Göhrde murders

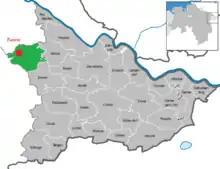
Location of the Göhrde State Forest and the crime scene in the Lüchow-Dannenberg district

The Göhrde State Forest occupies about 75 square kilometres in the Lüchow-Dannenberg district, with a small section crossing over into the Lüneberg district. Both are located in the northeastern region of the federal state of Lower Saxony, about 60 kilometres from Hamburg, 30 kilometres from Lüneburg and 20 kilometres from Uelzen. The two crime scenes were located near "Bundesstraße 216", in the hunting sections 138 and 147.